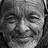
Emotion: happy